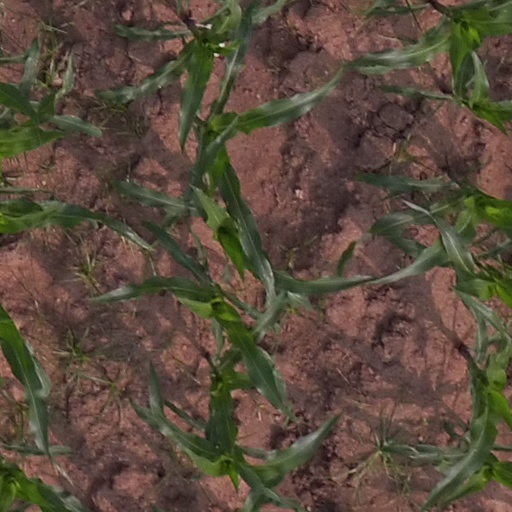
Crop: maize; corn